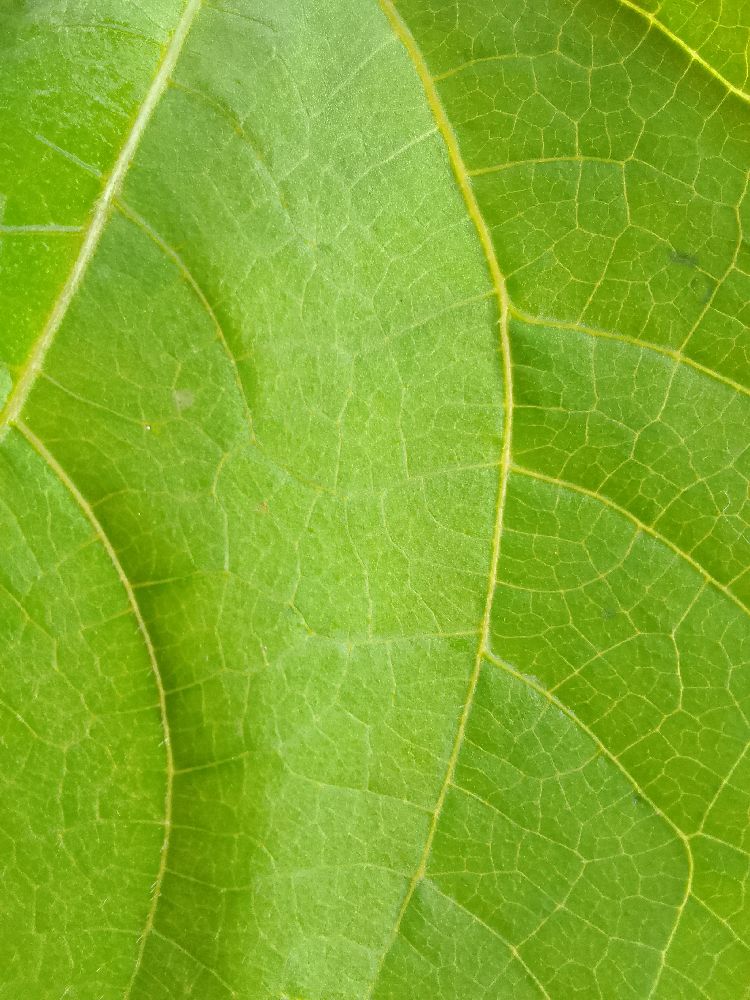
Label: healthy